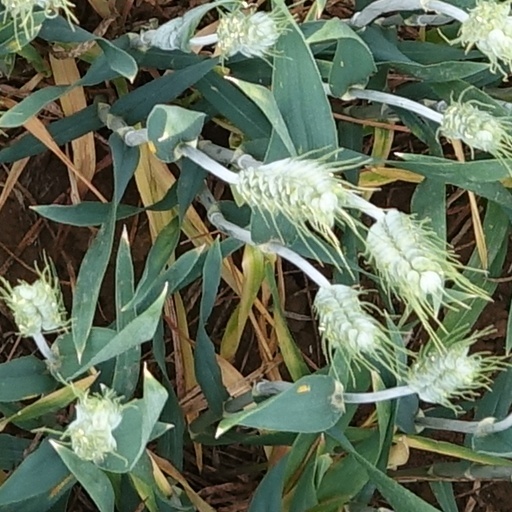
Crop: wheat